Narganá

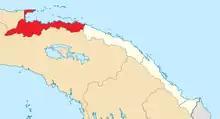

Narganá or Yandup in the Guna language is one of the islands belonging to the Guna Yala, an autonomous territory or comarca in Panama. The culture in Nargana is influenced heavily by Panama and most people there are bilingual speaking both Spanish and the Kuna language. The island has an area of 5.5 hectares and is completely overbuilt, and could be walked around in less than 10 minutes. There is a small hospital and school on the island. The nearest populated island, Corazón de Jesús, is connected to Nargana by a concrete bridge. Both islands are among the most westernized of the San Blas Islands.